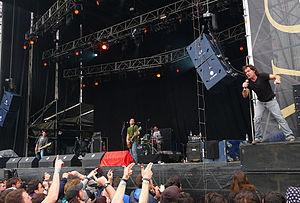
Lendakaris Muertos est un groupe de punk rock espagnol, originaire de Pampelune, Navarre. Il se caractérise par un punk orthodoxe rapide, des chansons très courtes, des chœurs continus et des paroles ironiques qui combinent humour et critique traitant des problèmes sociaux et politiques de l'Euskadi, de Navarre et du reste de l'Espagne.